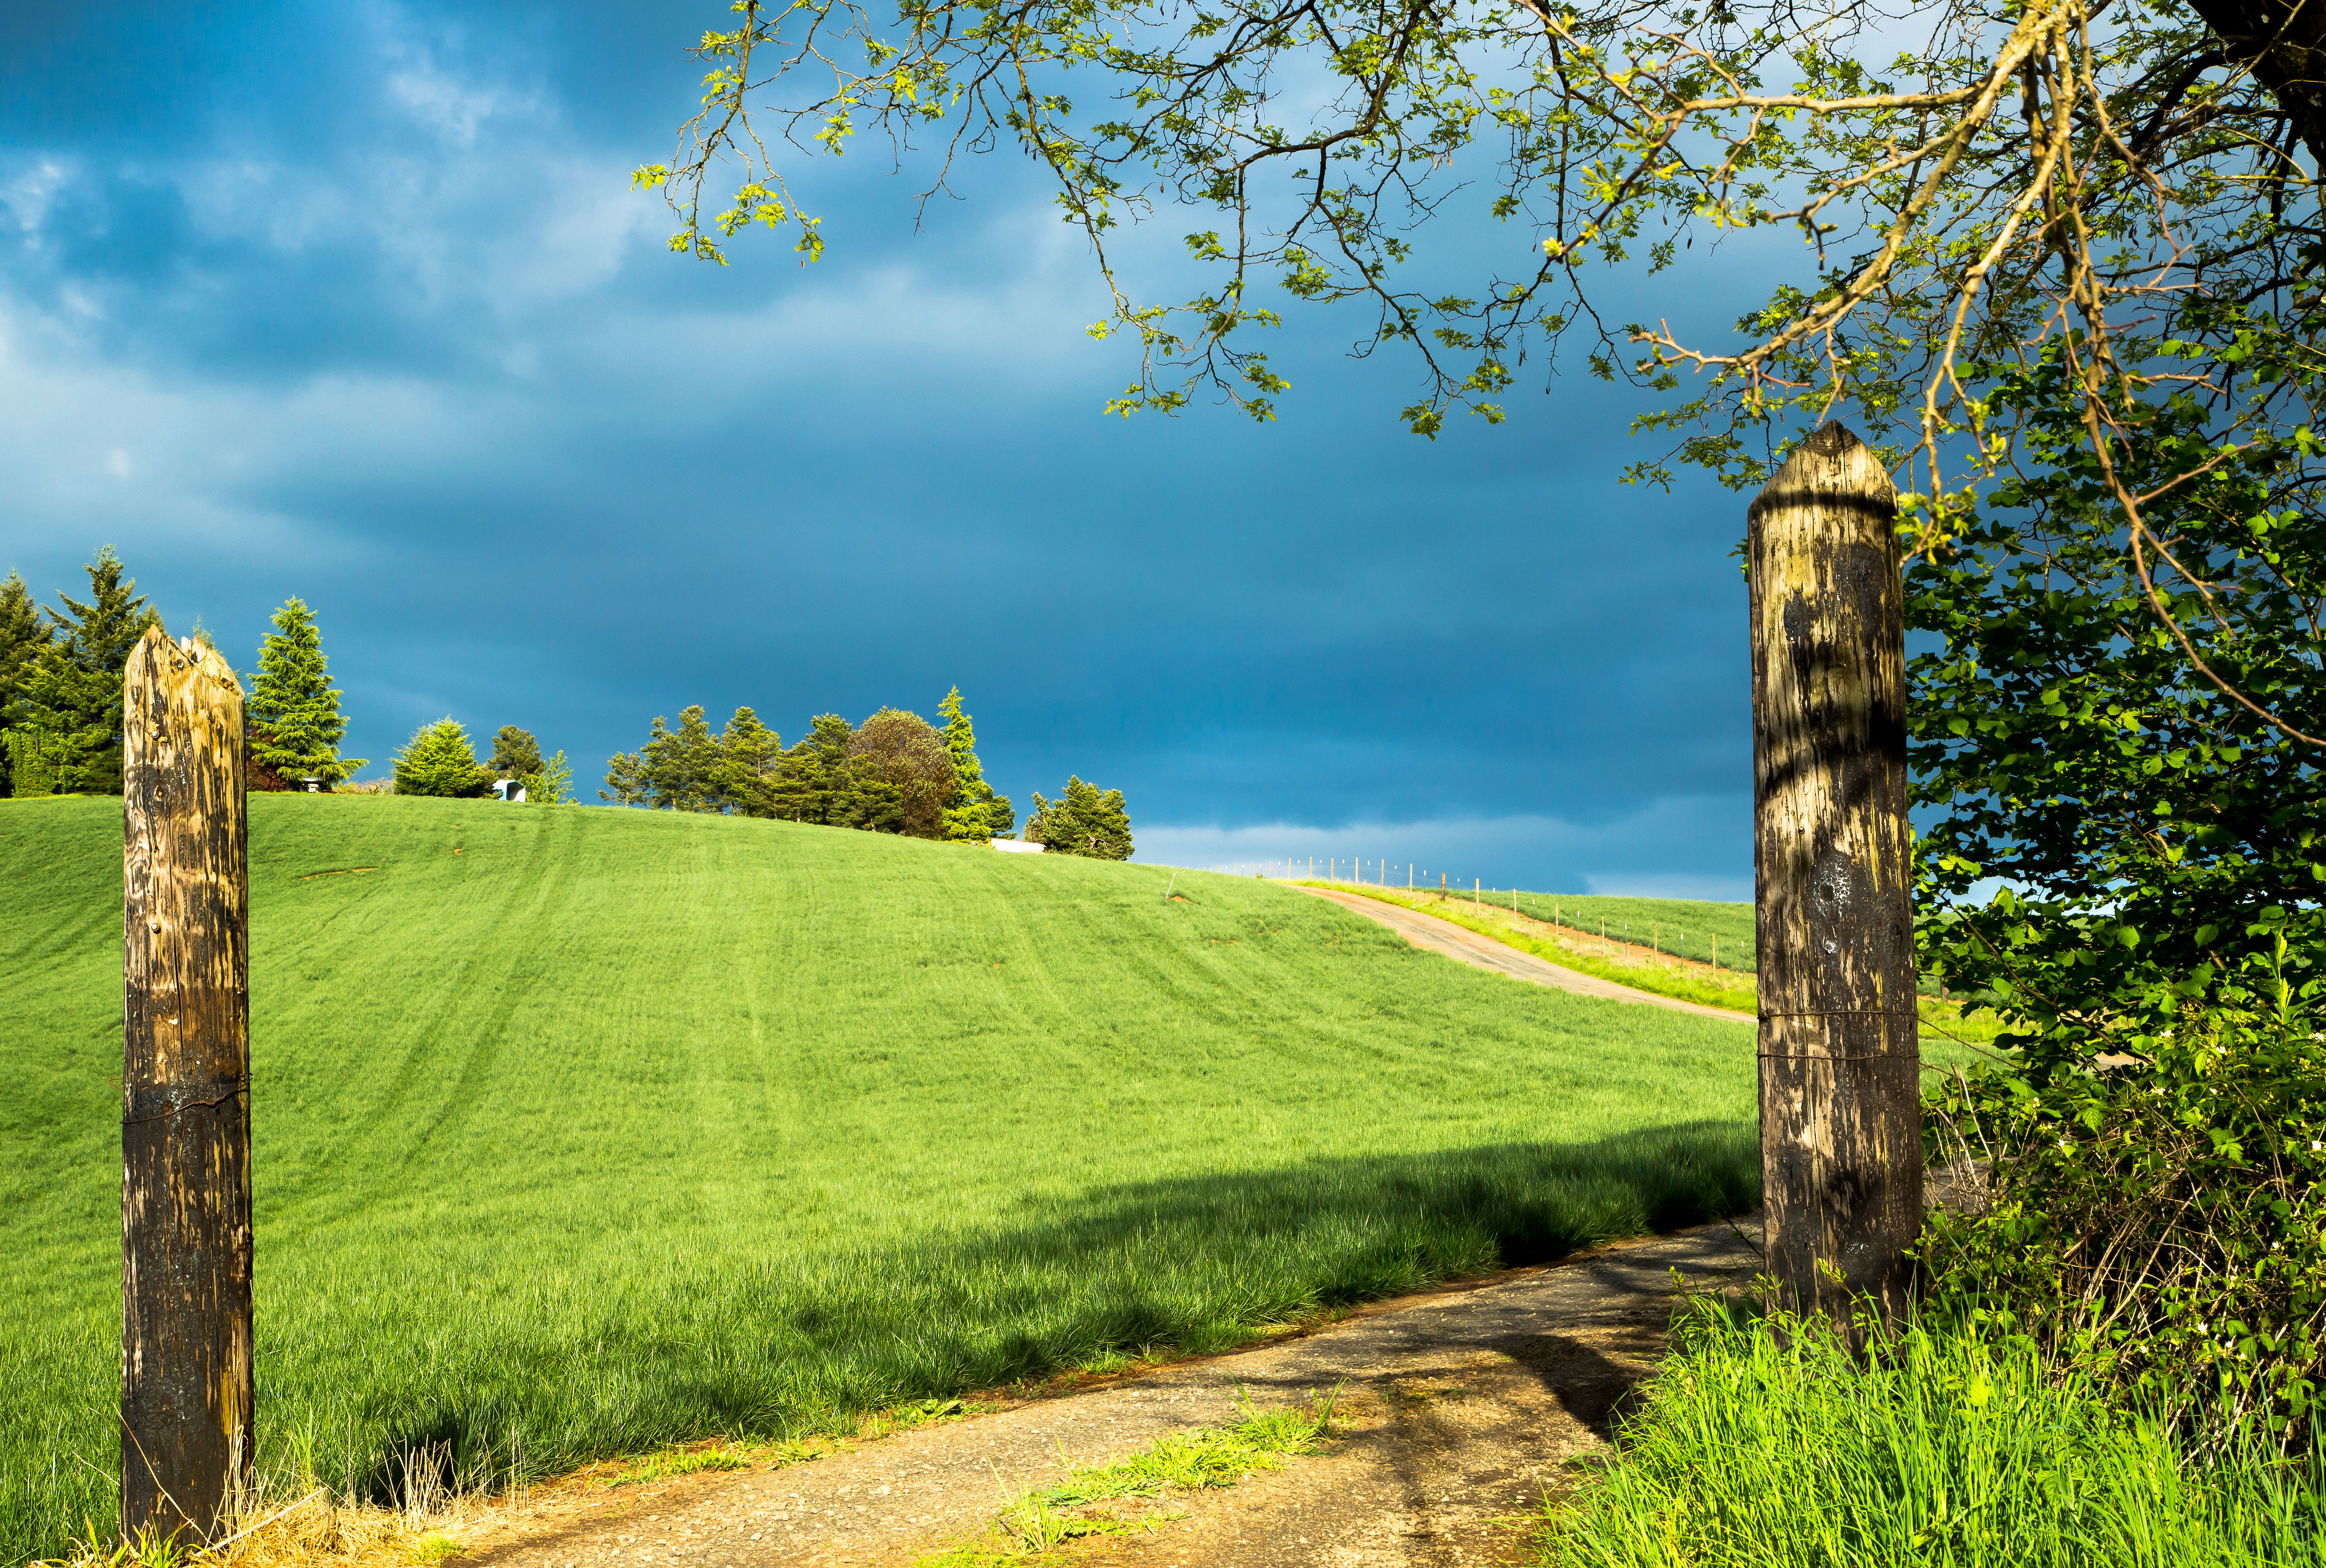
landscape, tree, nature, grass, mountain, post, plant, road, field, farm, lawn, meadow, prairie, hill, flower, neighborhood, rural, green, pasture, autumn, scenery, agriculture, clouds, cool image, grassland, shrub, woodland, habitat, i, ecosystem, oregon, msh0614, salemarea, msh061419, rural area, woody plant